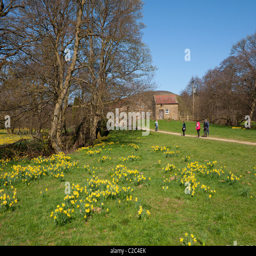
a group of walkers on the walk in the famous in spring time for daffodils